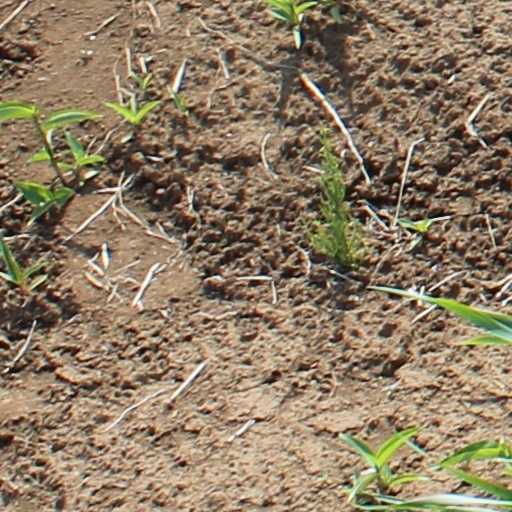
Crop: wheat